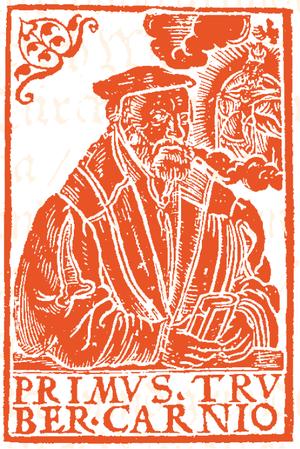
Les pièces en euro de la Slovénie sont les pièces de monnaie en euro émises par la Slovénie. Dans la pratique, elles sont frappées par les ateliers monétaires de différents pays de la zone euro. L'euro a virtuellement remplacé l'ancienne monnaie nationale, le tolar, le 28 juin 2004 lors de l'entrée dans le MCE II, au taux de conversion de 1 euro = 239,640 tolar et la Slovénie est entrée dans la zone euro le 1ᵉʳ janvier 2007. Les pièces en euro slovènes ont cours légal dans la zone depuis cette date.